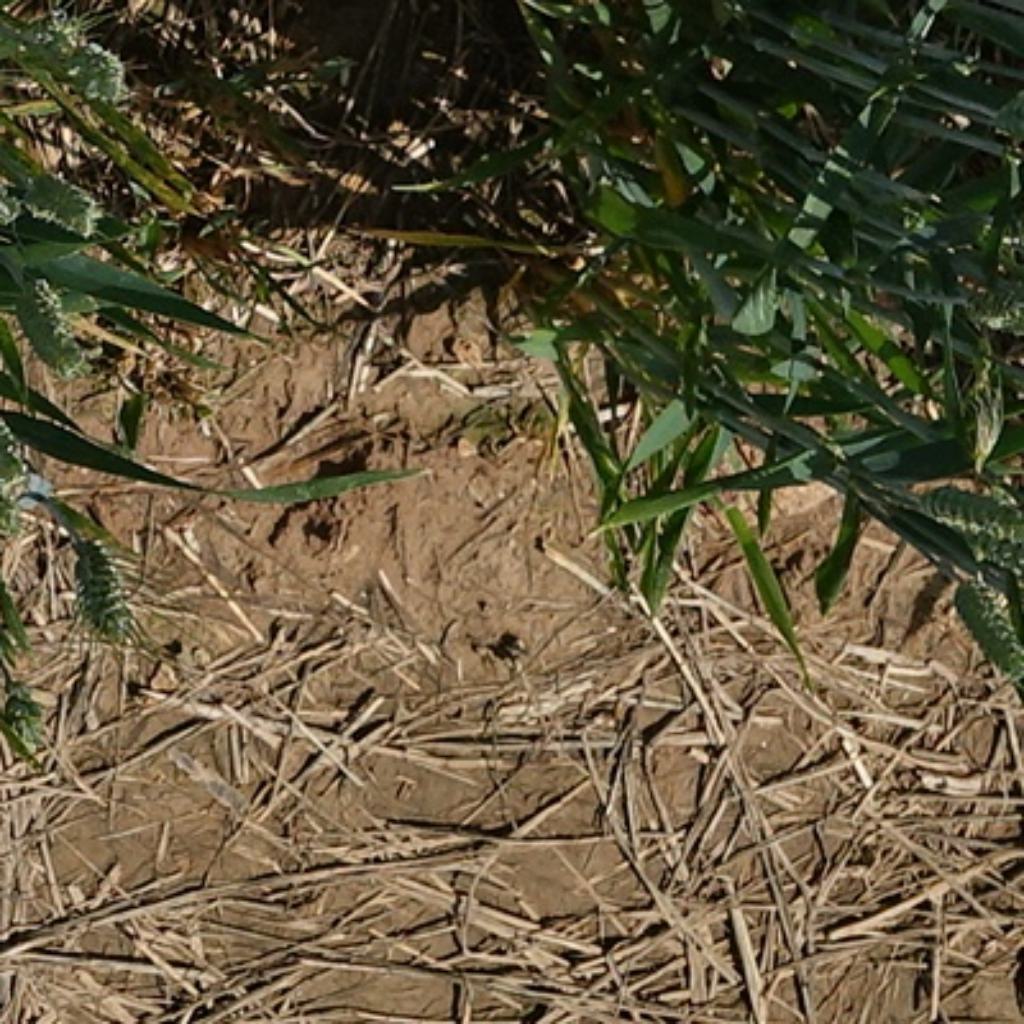
Country: France
Location: VLB
Wheat development stage: Filling